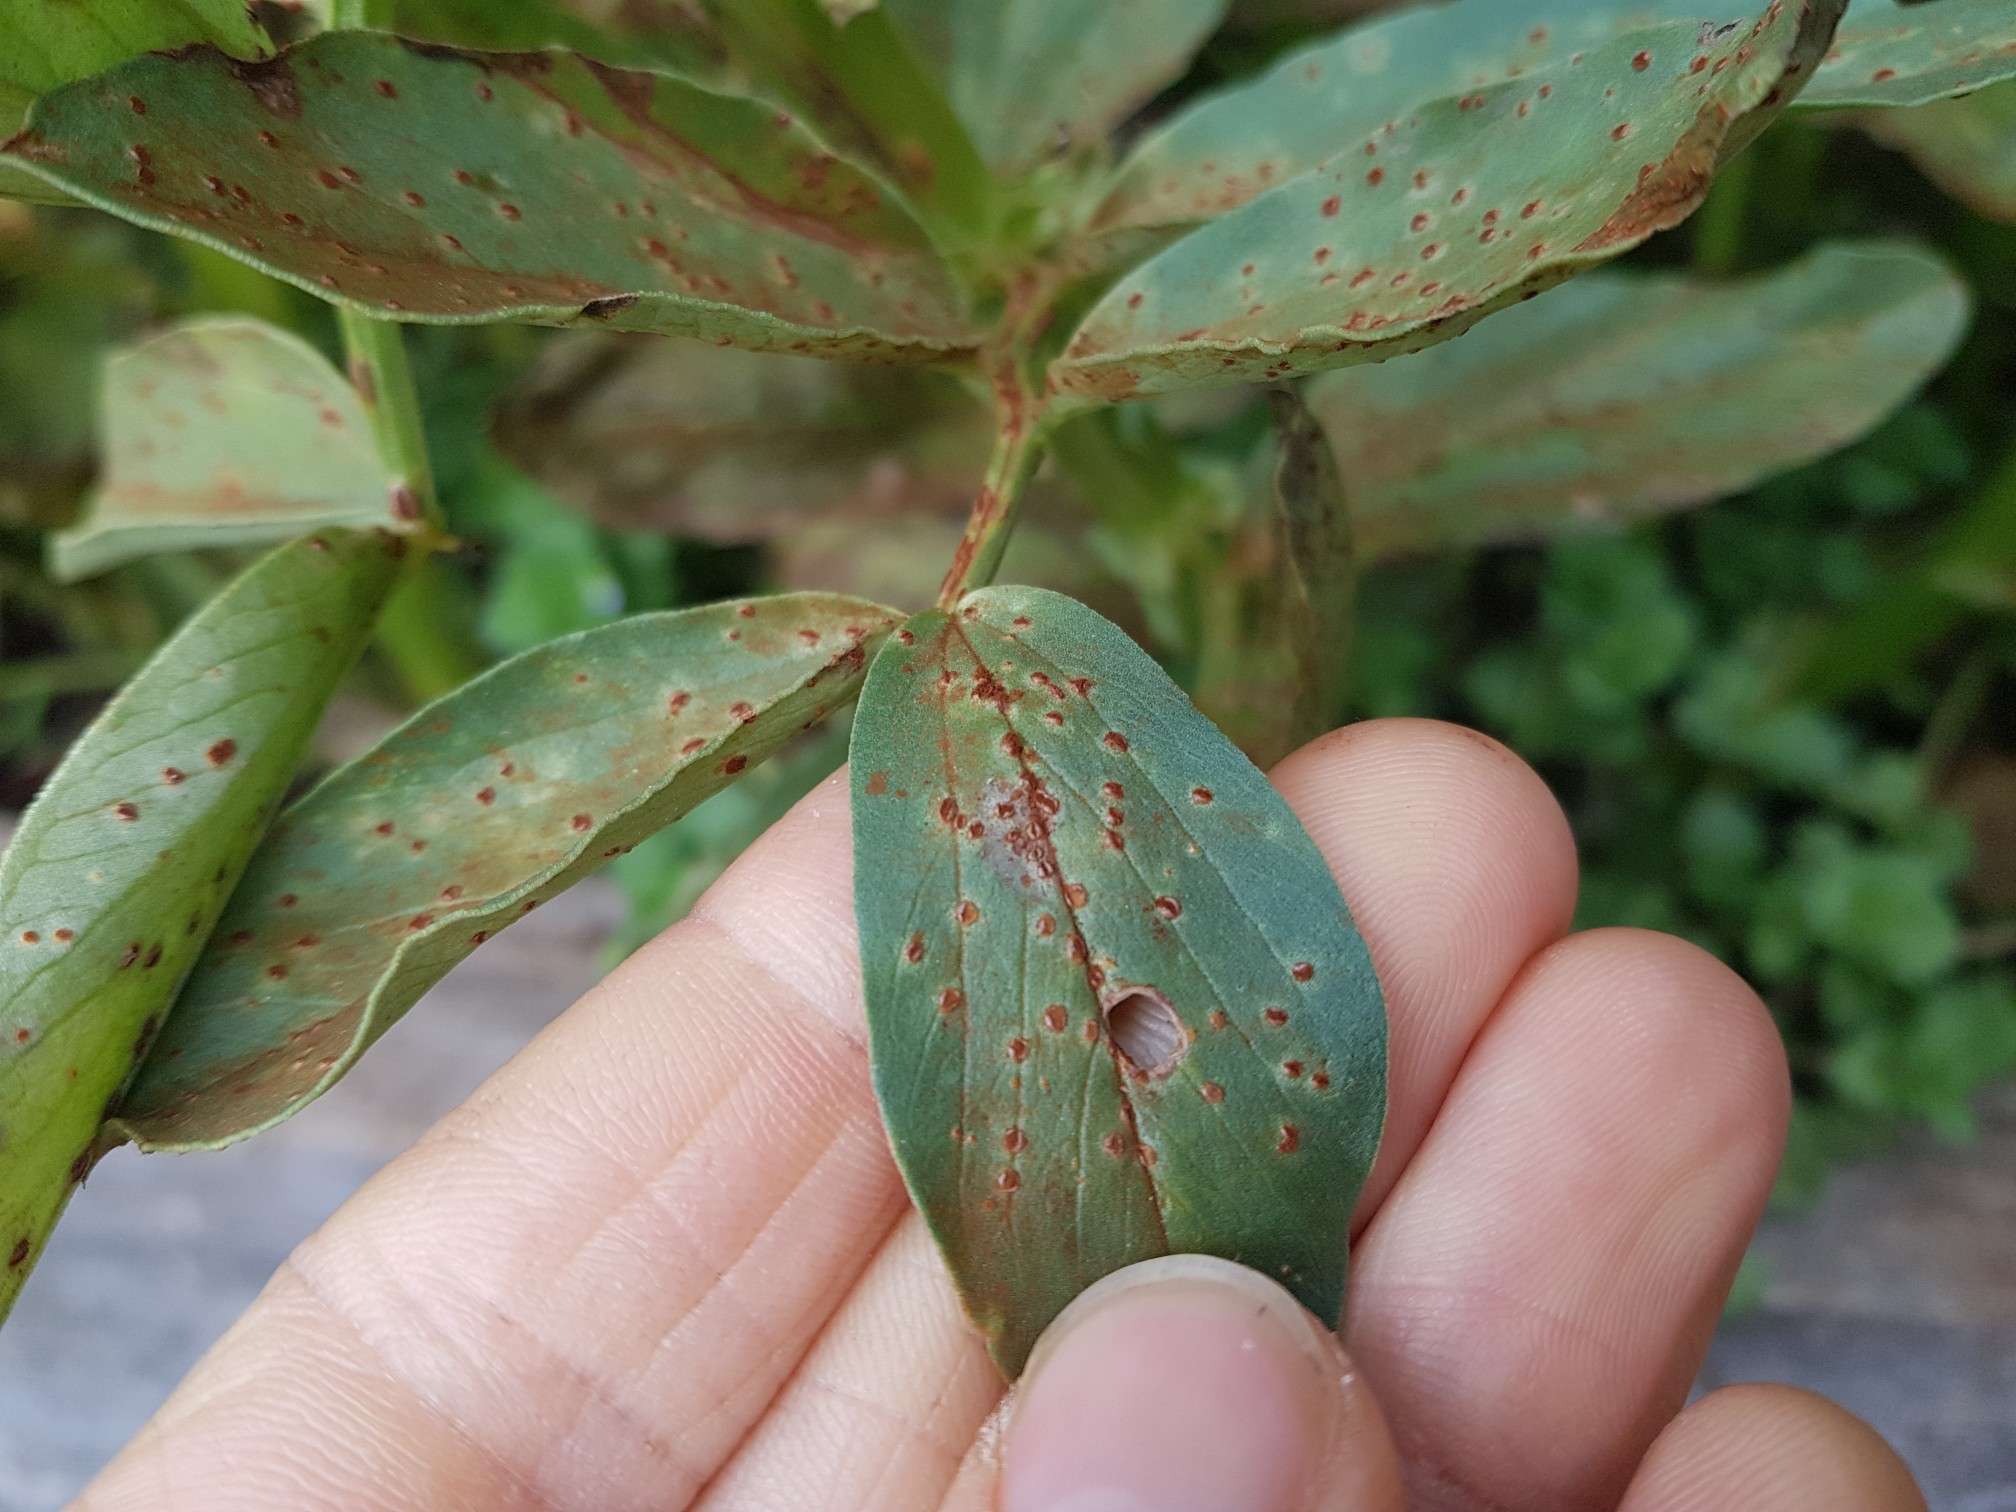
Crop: unknown
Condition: bean_rust